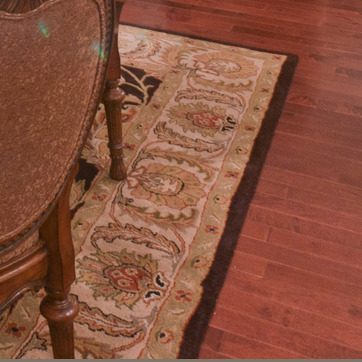
Material: carpet